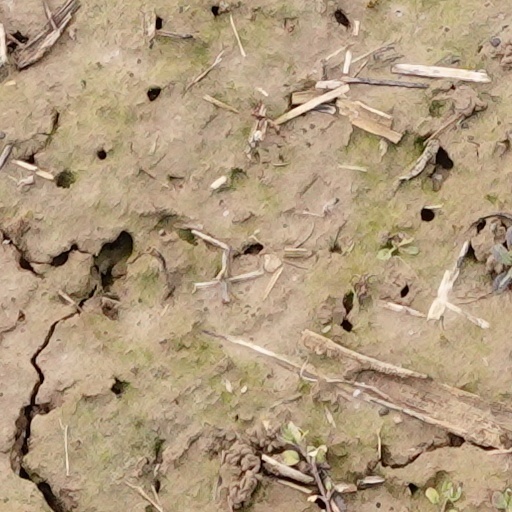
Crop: wheat